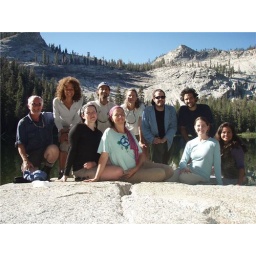
Here is our sun rock and lake we lingered by for five days!